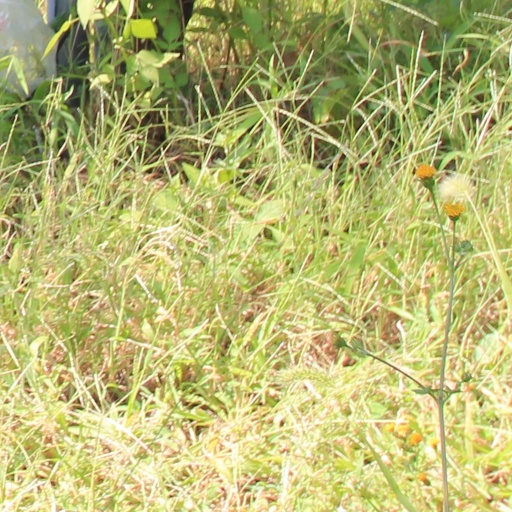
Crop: grape